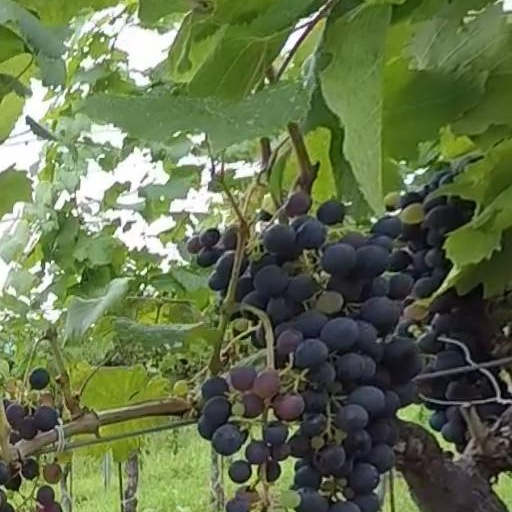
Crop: grape